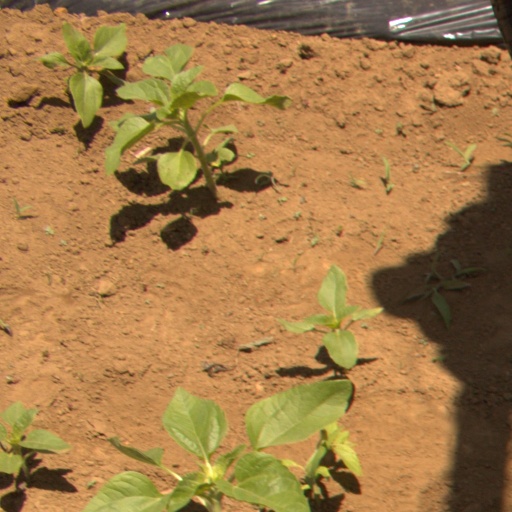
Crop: Jerusalem artichoke